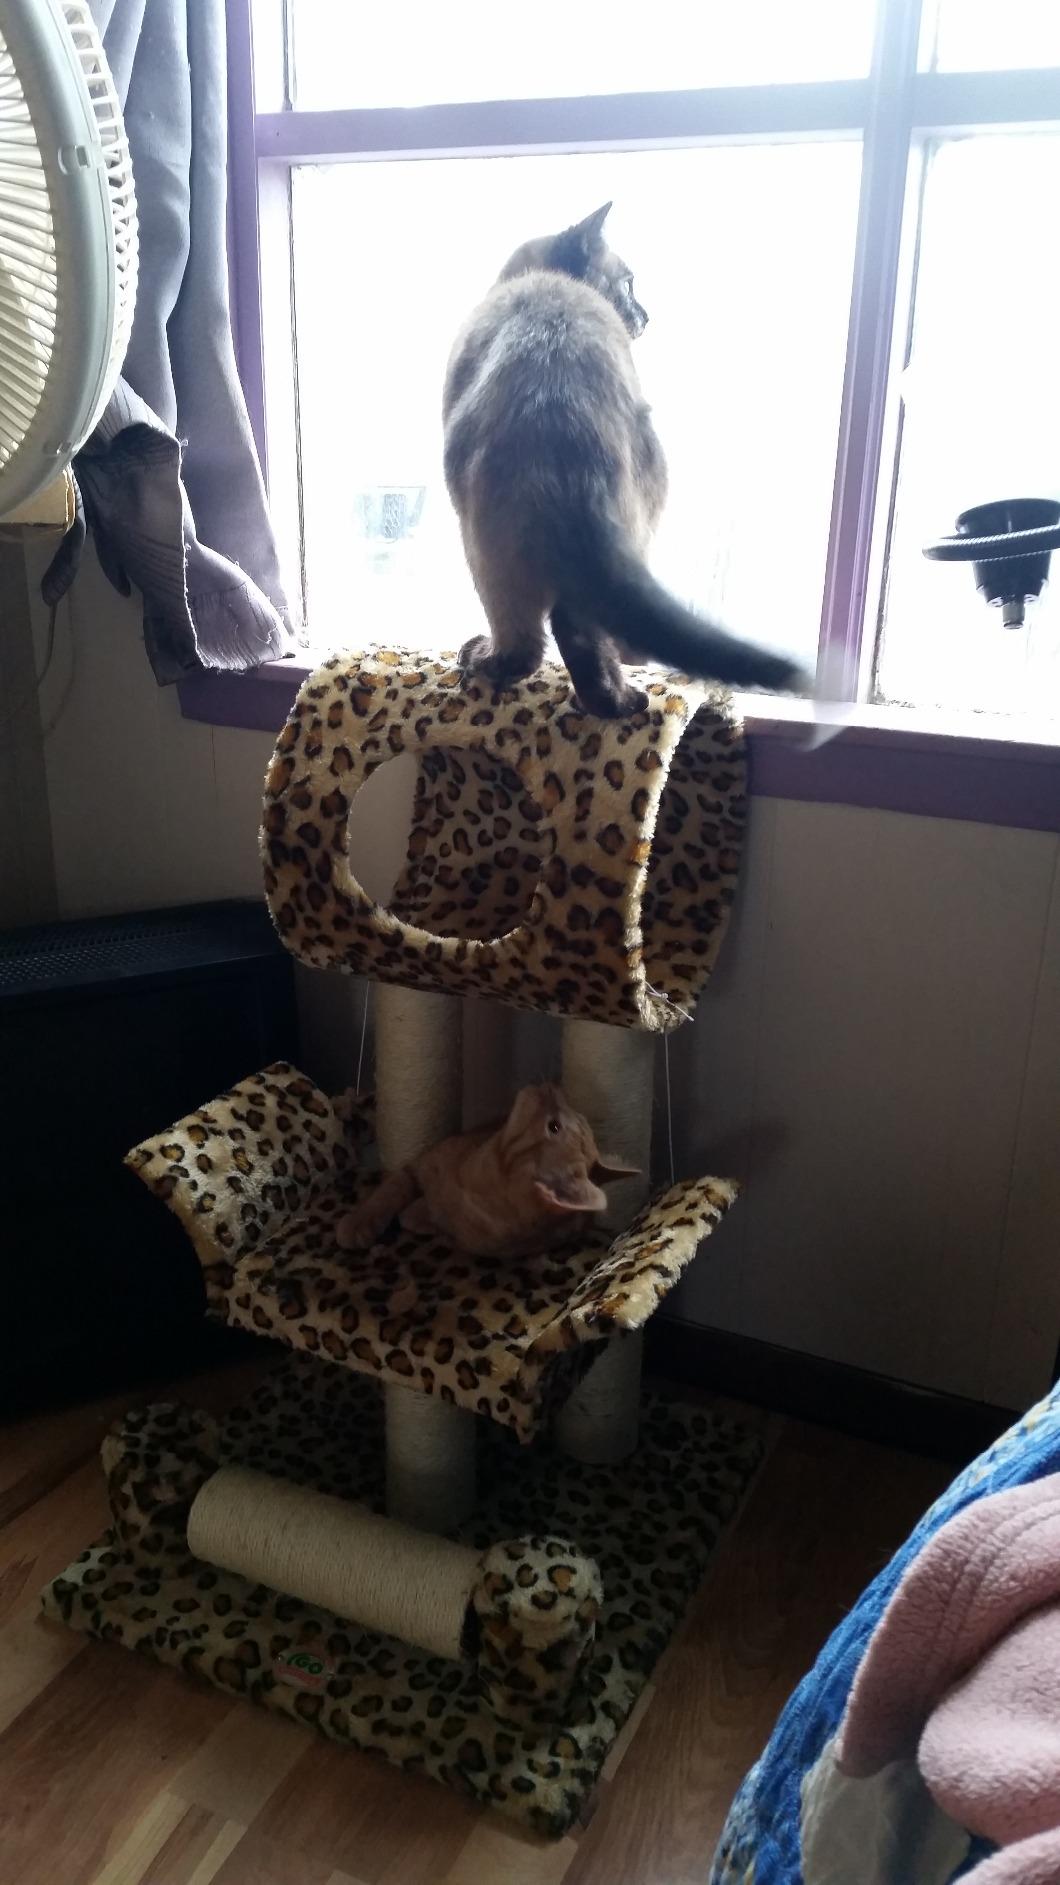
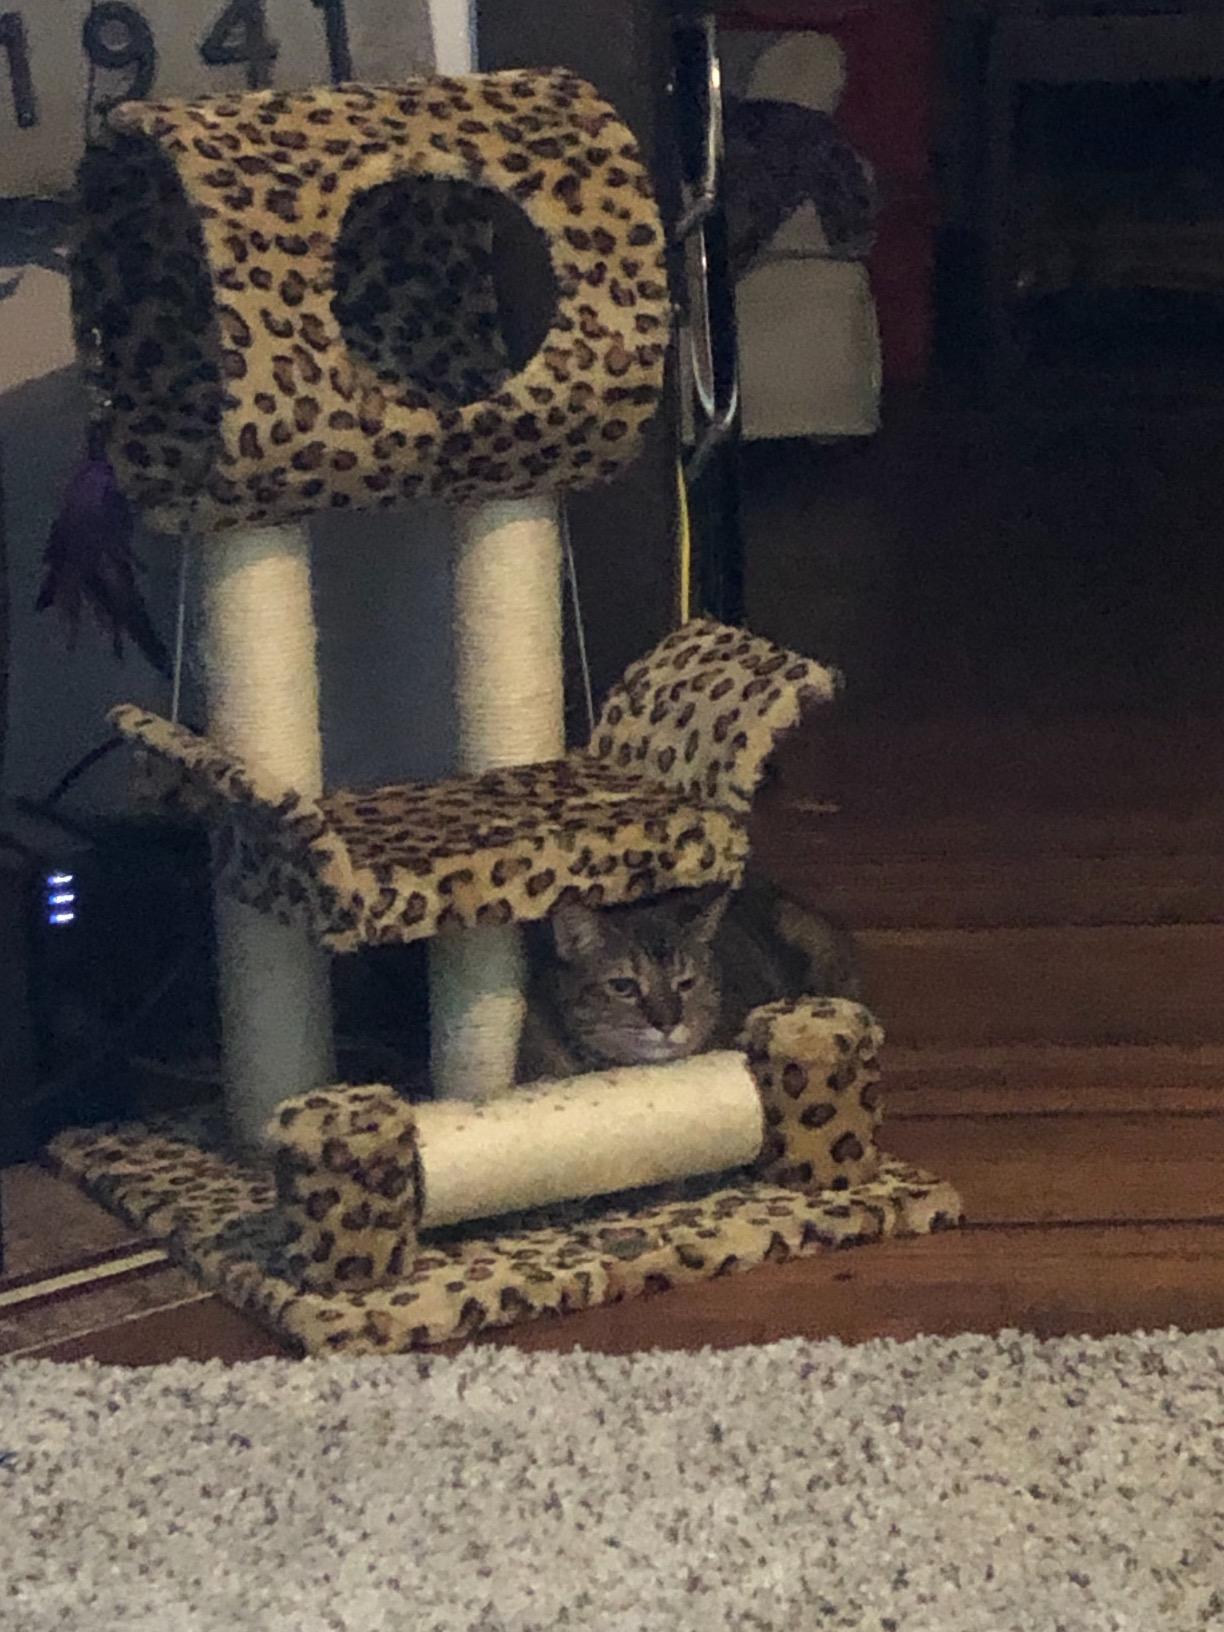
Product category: items_cat tree
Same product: yes